Carolingian Renaissance

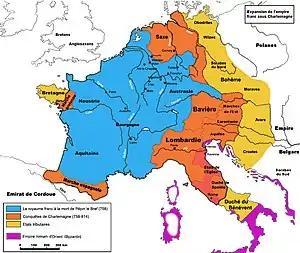
Expansion of the Frankish Empire:Blue = realm of Pepin the Short in 758;Orange = expansion under Charlemagne until 814;Yellow = Marches and dependencies;Red = Papal States.

As Pierre Riché points out, the expression "Carolingian Renaissance" does not imply that Western Europe was barbaric or obscurantist before the Carolingian era. The centuries following the dissolution of the Roman Empire in the West did not see an abrupt disappearance of the ancient schools. Indeed, from them emerged Martianus Capella, Cassiodorus, and Boethius, essential icons of the Roman cultural heritage in the Early Middle Ages, thanks to which the disciplines of liberal arts were preserved. The 7th century saw the "Isidorian Renaissance" in the Visigothic Kingdom of Hispania in which sciences flourished and the integration of Christian and pre-Christian thought occurred, while the spread of Irish monastic schools ("scriptoria") over Europe laid the groundwork for the Carolingian Renaissance.